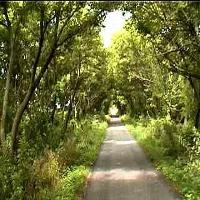
Weather: sun or clear